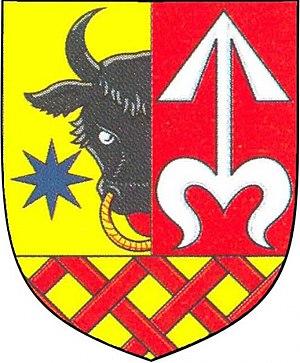
Dětkovice est une commune du district de Prostějov, dans la région d'Olomouc, en République tchèque. Sa population s'élevait à 537 habitants en 2018.